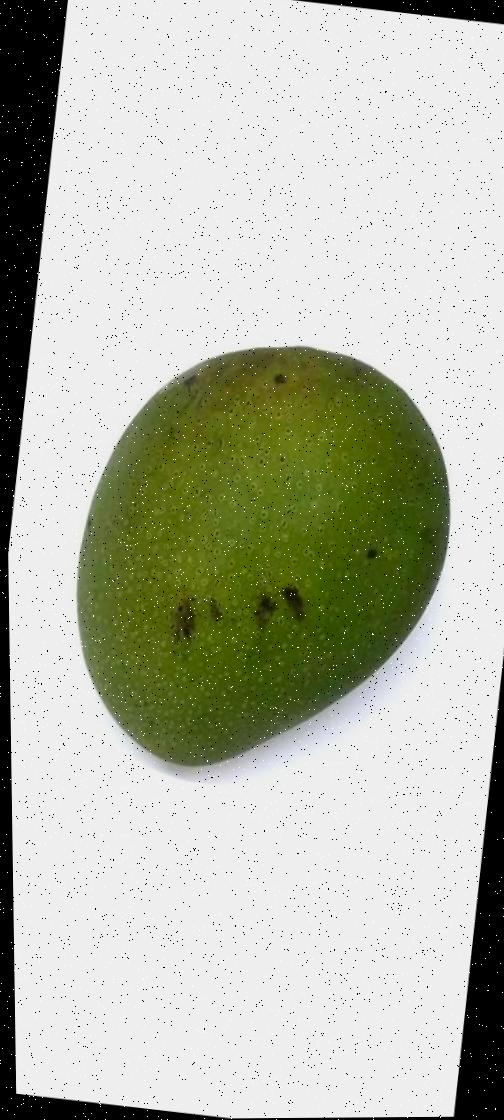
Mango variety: Ashshina Zhinuk